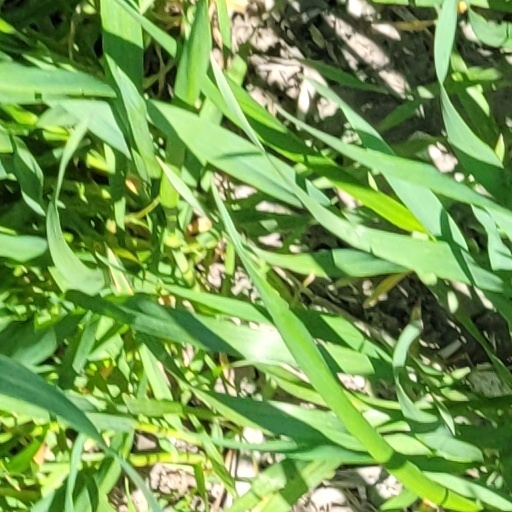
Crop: wheat